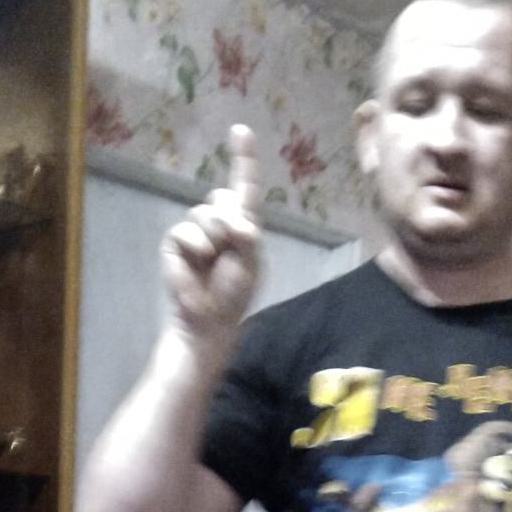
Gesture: one